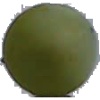
Label: Grape White 4